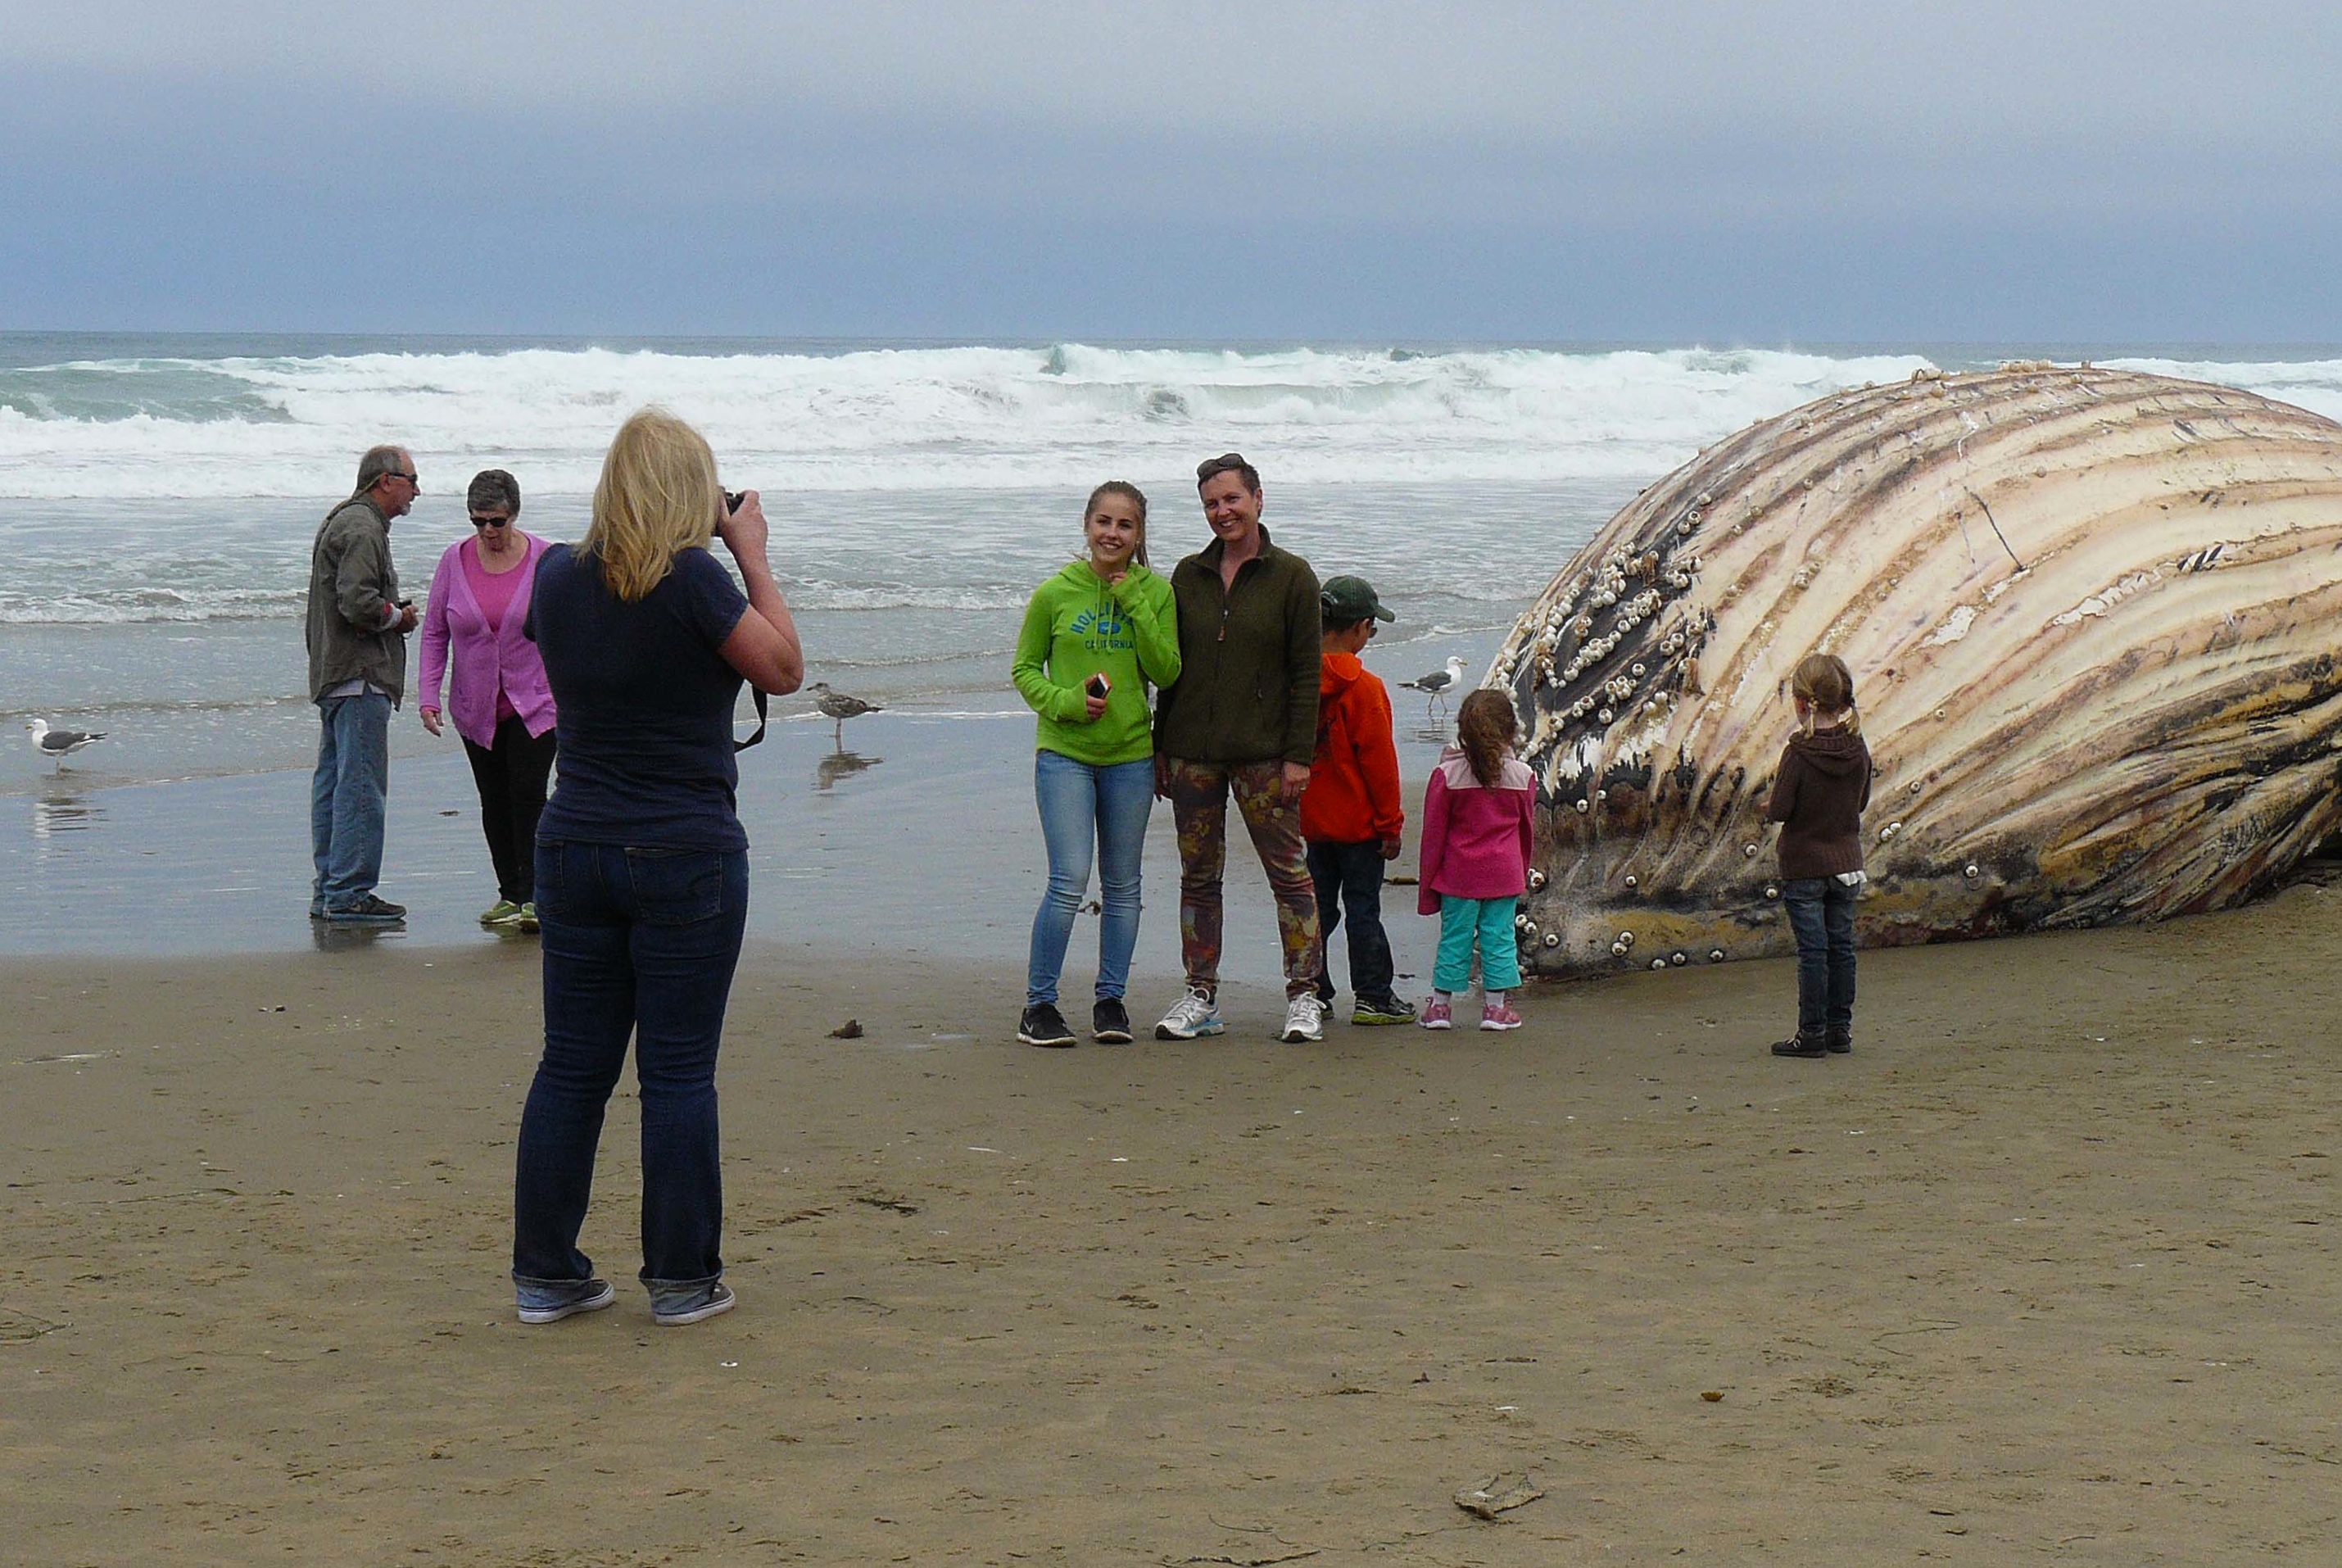
beach, sea, coast, sand, ocean, vacation, tourism, body of water, tourists, memories, pacificocean, photographers, califcentralcoast, bloatedhumpbackwhale, cape